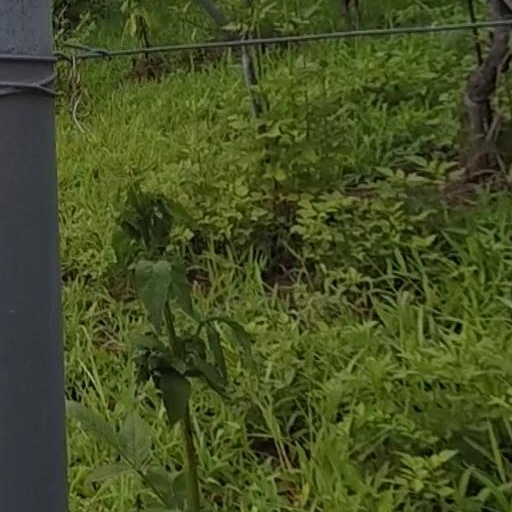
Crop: grape